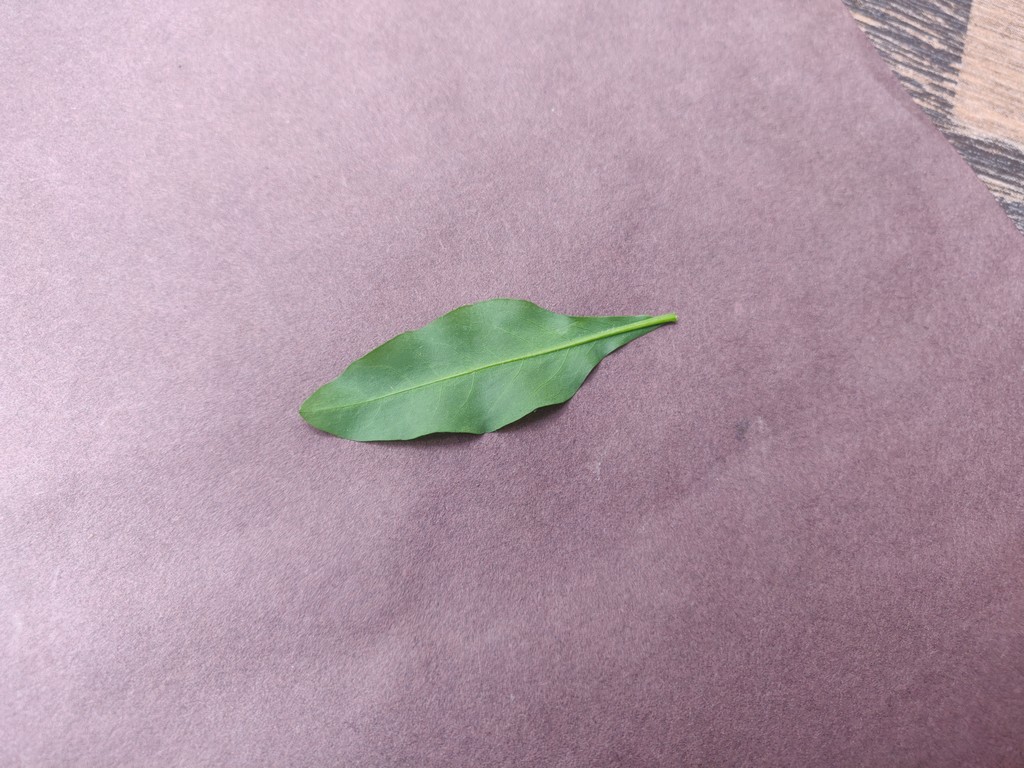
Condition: Healthy
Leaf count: single
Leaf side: back